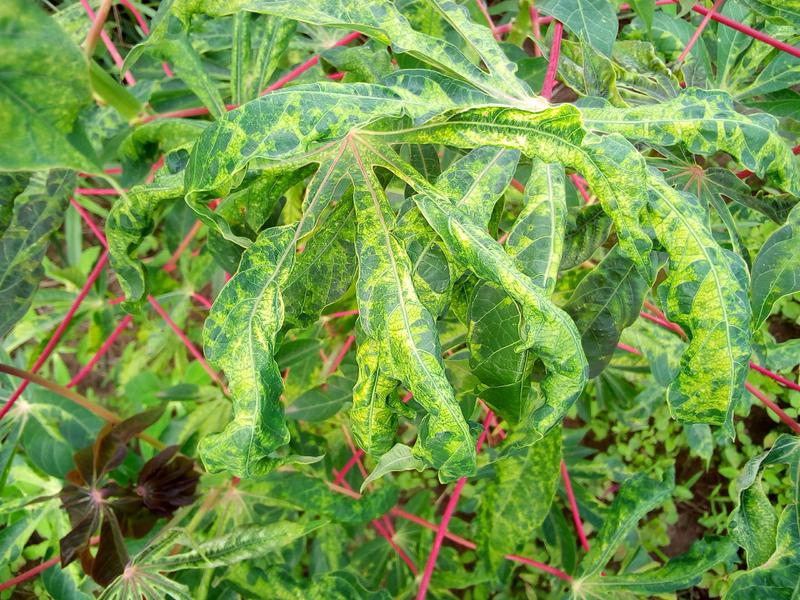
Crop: cassava
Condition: mosaic_disease